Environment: real
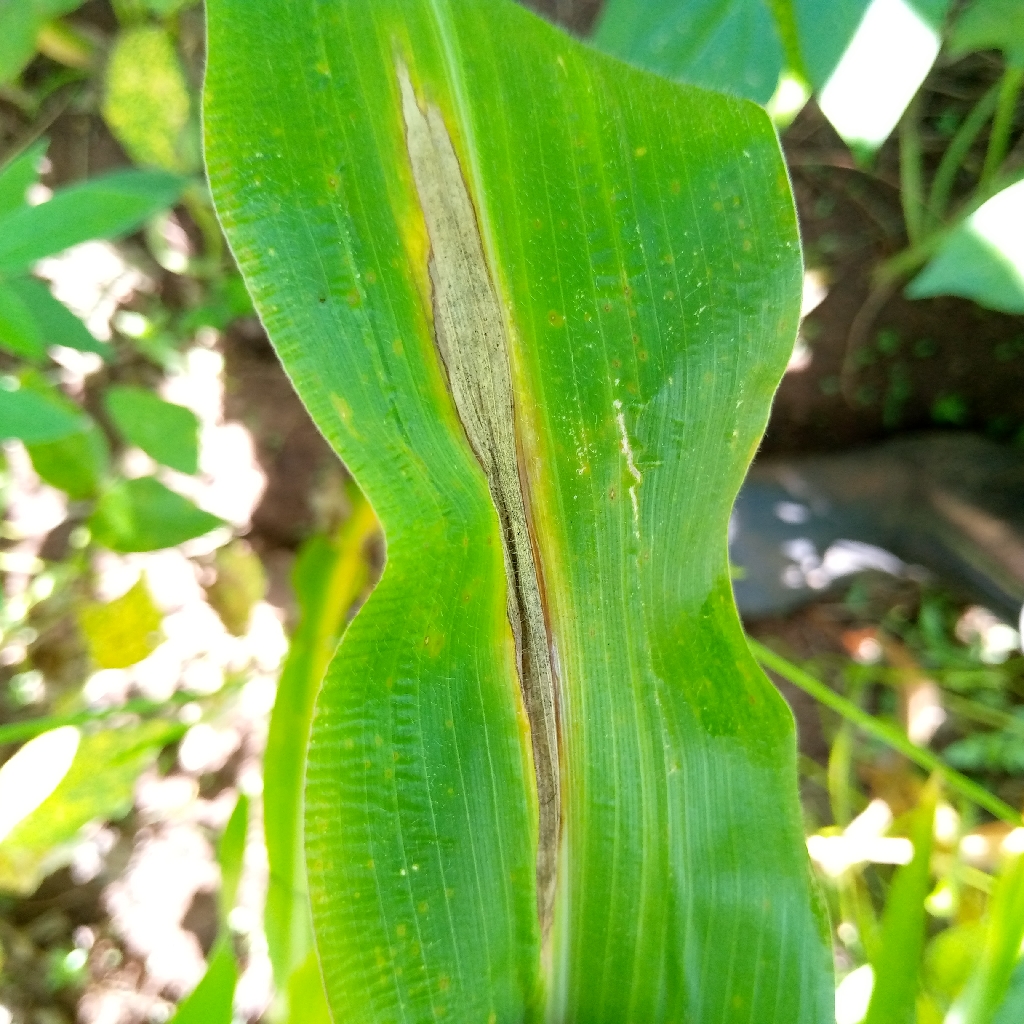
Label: northern_corn_leaf_blight